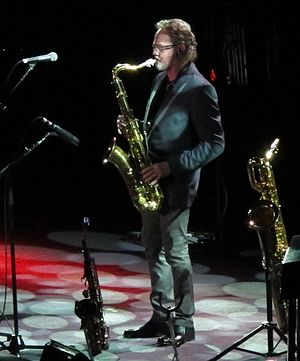
John Helliwell
John Anthony Helliwell er en britisk musiker som spiller saxofonist og lidt keyboard for rockbandet Supertramp.